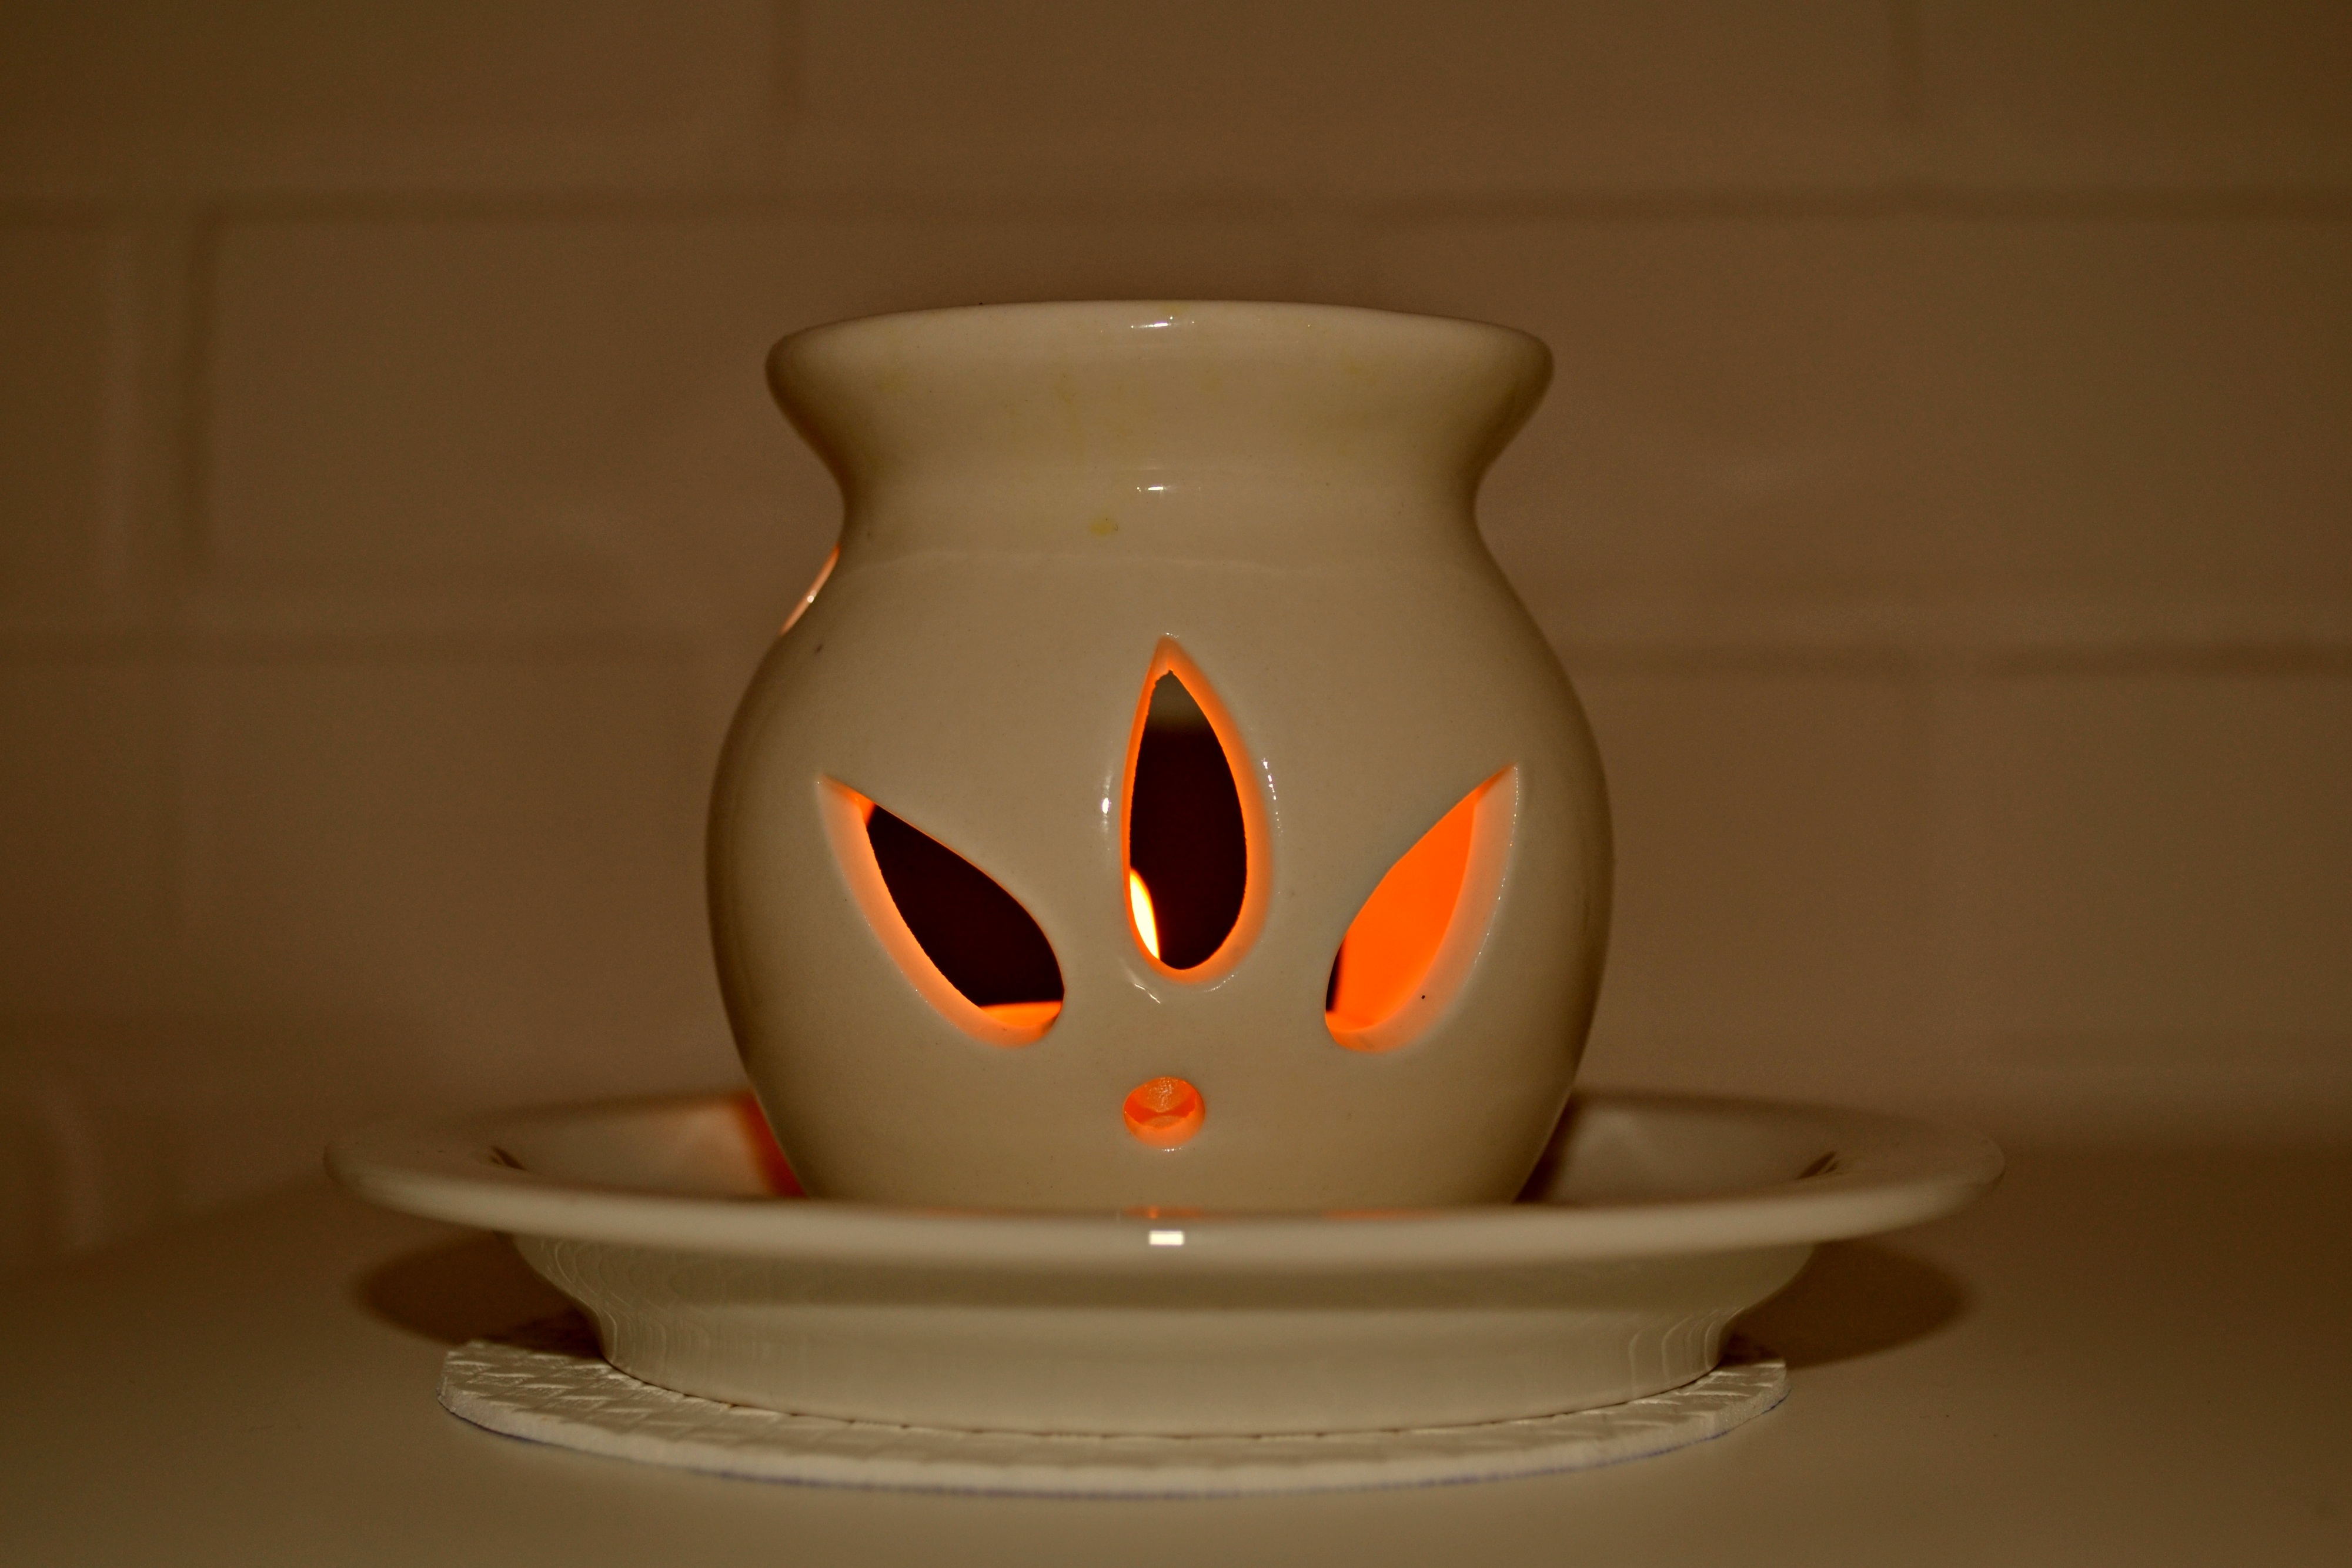
light, white, atmosphere, cup, vase, decoration, ceramic, candle, christmas, pottery, lighting, art, porcelain, cosiness, tealight, christmas decorations, tea light holder, christmas lights, candle holder, candleholder